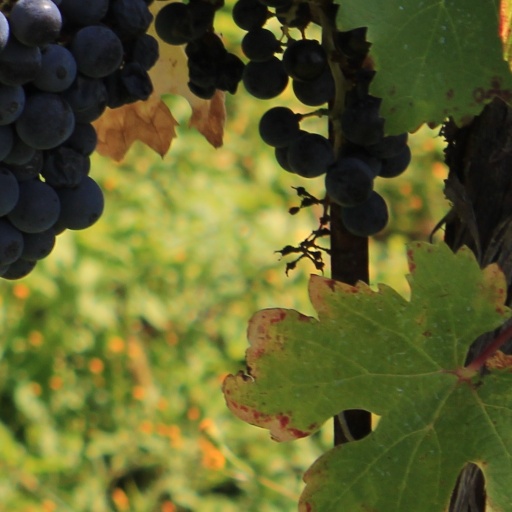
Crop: grape